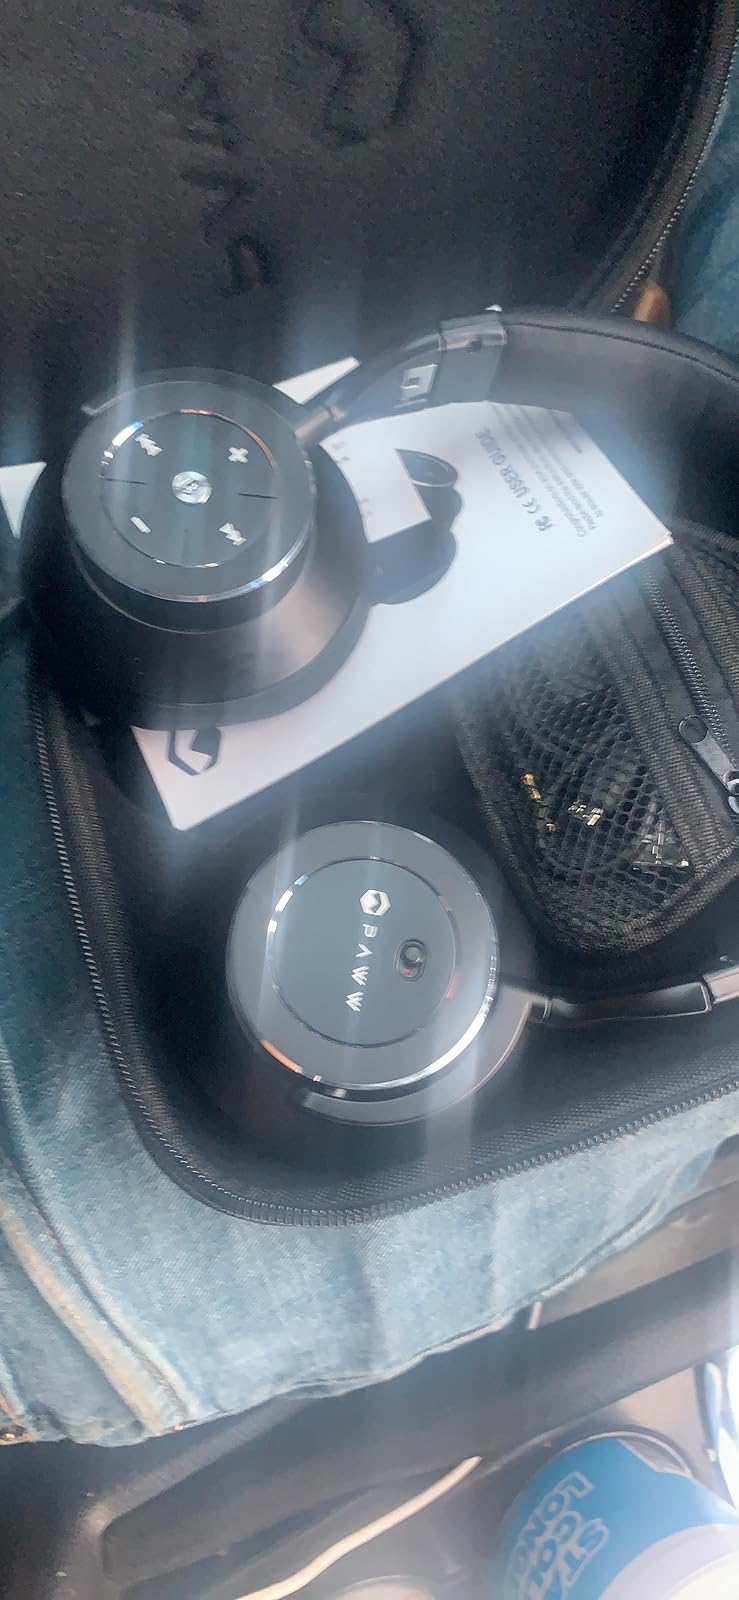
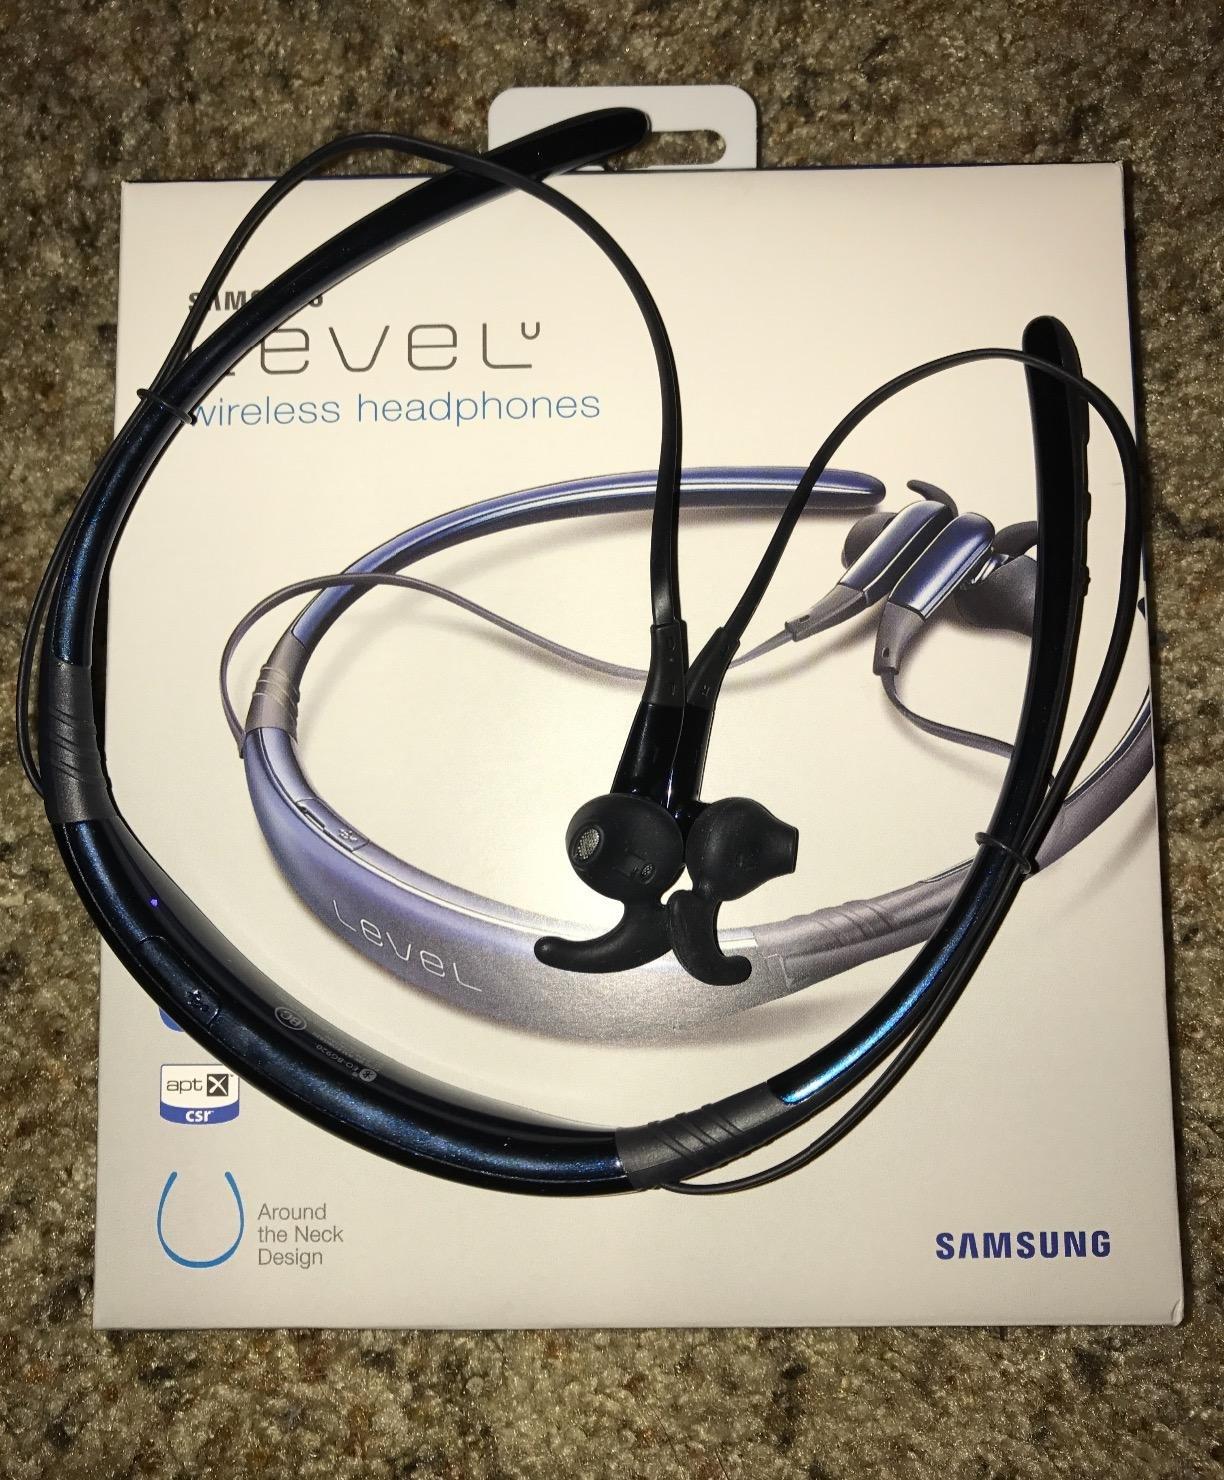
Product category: headphones
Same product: no